Robert H. Warren

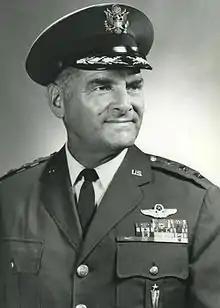
Lieutenant General Robert Hamilton Warren

Lieutenant General Robert Hamilton Warren (July 30, 1917 – January 9, 2010) was a U.S. Air Force General and was the fourth Superintendent of the United States Air Force Academy.